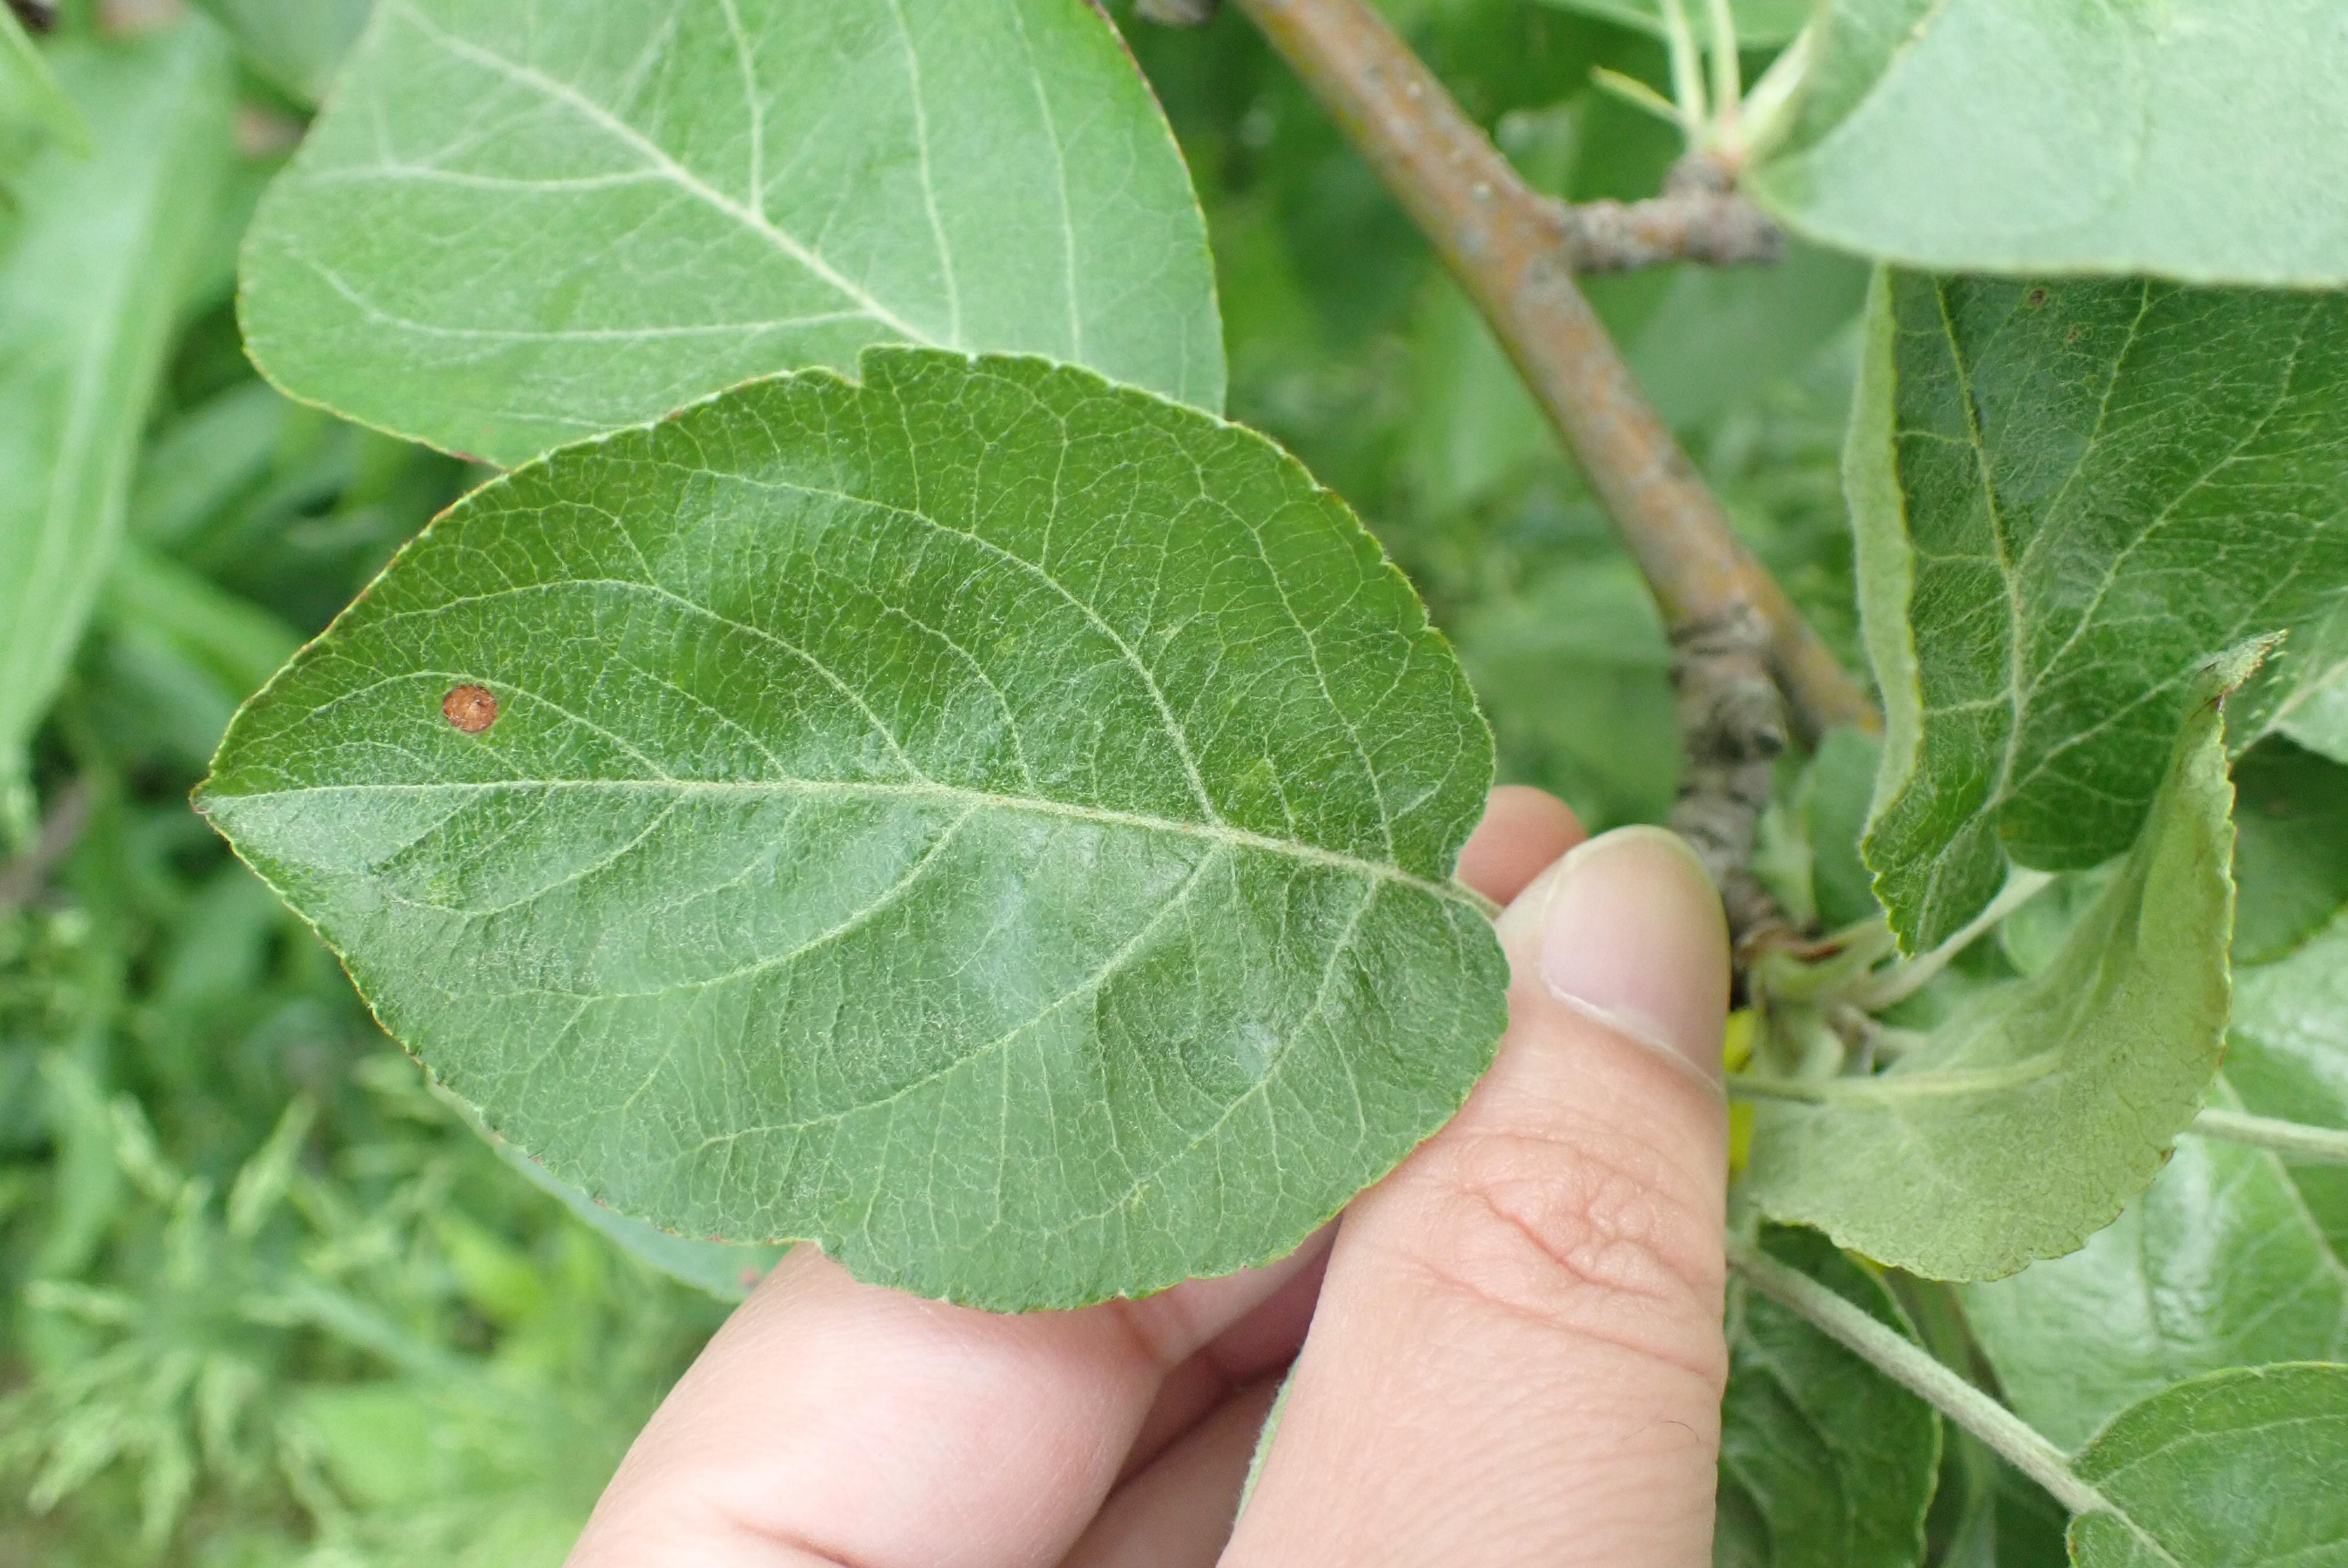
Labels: frog_eye_leaf_spot